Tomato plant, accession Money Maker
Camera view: vertical (180 deg); turntable rotation: 30 degrees
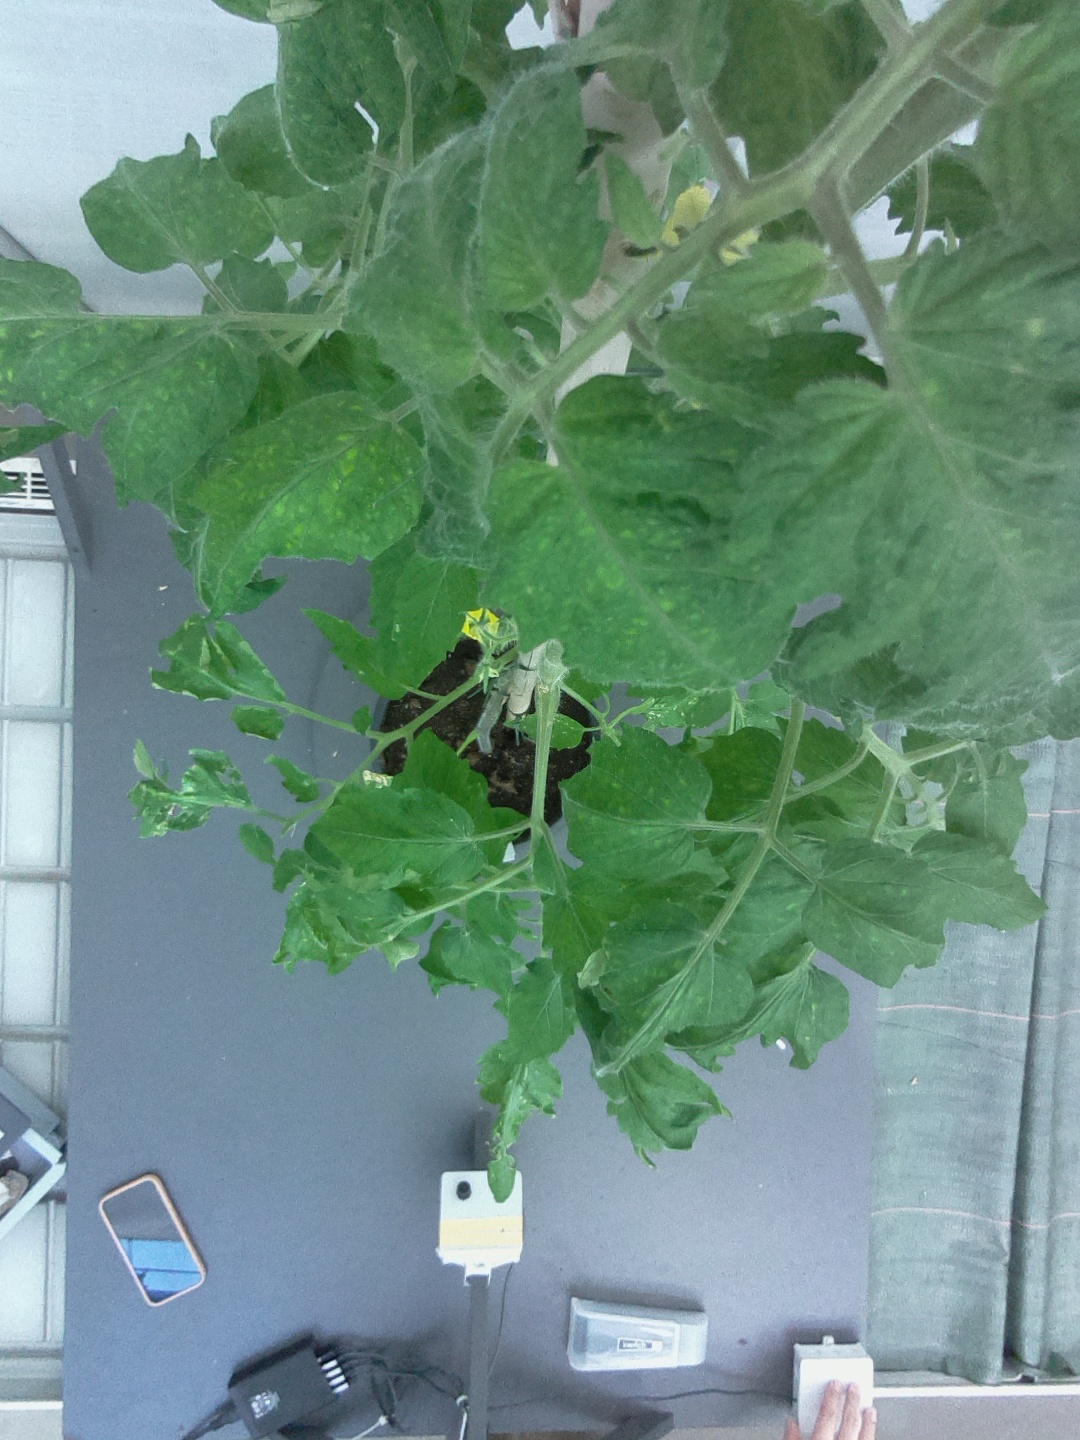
BBCH growth stage 61: 10%-20% of flowers open